List of A Song of Ice and Fire characters

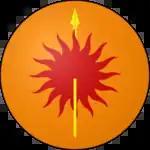
Coat of arms of House Martell

In Martin's fictional world, House Martell is one of the Great Houses of the Seven Kingdoms and is the ruling house of the kingdom of Dorne. Its seat is the castle of Sunspear. Its coat of arms displays a gold spear piercing a red sun on an orange field, and its words are "Unbowed, Unbent, Unbroken". Bastards born in Dorne are generally given the surname "Sand". Dorne, along with House Martell, is culturally, ethnically, and politically distinct from the rest of the kingdoms. The rulers of Dorne are styled Prince or Princess because Dorne resisted direct conquest and joined the rest of the Seven Kingdoms through marriage.